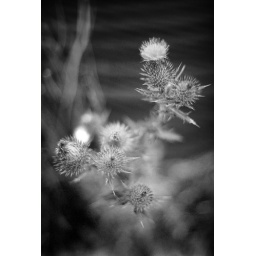
Out near some old mining stuff. Looked great in colour but the black and white also has its charm.